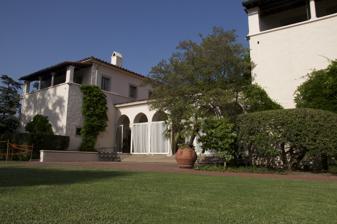
Building: Athenaeum at Caltech
Country: United States of America
Year built: 1930
Private social club at the California Institute of Technology Athenaeum Exterior view of the Athenaeum The Athenaeum is a faculty and private social club on the California Institute of Technology campus in Pasadena , California. Building The Athenaeum was designed by Gordon Kaufmann in the Mediterranean Revival style , with landscape design by Florence Yoch and Lucile Council , and opened in 1930.  It includes a restaurant, bar, private hotel rooms, and serves as Caltech's Faculty Club. The Athenaeum has several named suites, including the Einstein Suite , where Albert Einstein stayed during his visits to Caltech. Members Membership numbers over 4000 and includes Caltech faculty, staff, graduate students, undergraduate seniors, alumni, trustees, and Associates of the California Institute of Technology, and staff of the Jet Propulsion Laboratory (JPL), the Palomar Observatory , and the nearby Huntington Library and Art Gallery . Notable regulars at the Athenaeum Round Table have included: David Baltimore Robert Christy Lee Alvin DuBridge Richard Feynman William Alfred Fowler Scott Fraser Jesse L. Greenstein Charles Christian Lauritsen Maarten Schmidt See also List of American gentlemen's clubs References